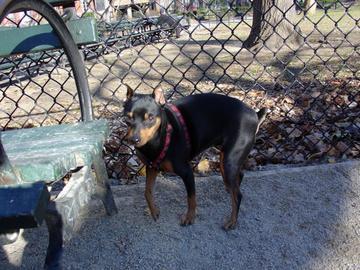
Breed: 561-n000127-miniature_pinscher